Transformation of the United States Army

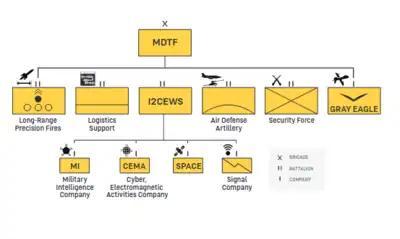
Multi-domain task force (MDTF), a brigade-sized formation. Five MDTFs are planned: 3 for INDOPACOM, 1 for EUCOM, 1 formerly for the Arctic (but now the 3rd MDTF in INDOPACOM), and 1 for global response, each tailored for the needs of the Joint force commander. An MDTF can simultaneously operate across multiple stages of the conflict continuum, and engage antagonists at thousands of miles, for sustained periods.

United States Army Futures Command had considerable initial involvement.